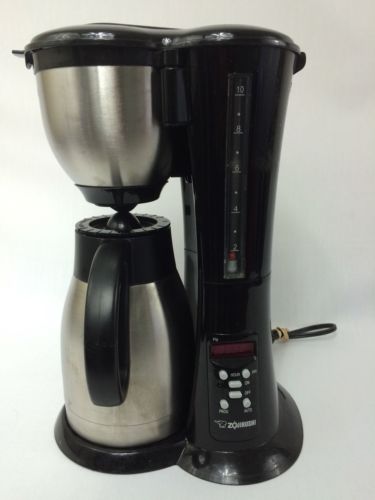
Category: coffee maker